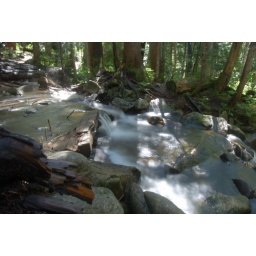
Smooth water flow near Olallie lake in the cascades